Beauty and the Bandit

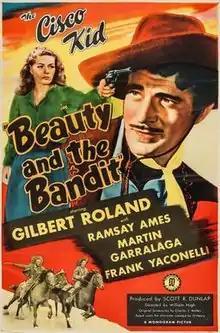
Theatrical release poster

Beauty and the Bandit is a 1946 American Western film directed by William Nigh and written by Charles S. Belden. The film stars Gilbert Roland, Martin Garralaga, Frank Yaconelli, Ramsay Ames, Vida Aldana and George J. Lewis. The film was released on November 9, 1946, by Monogram Pictures.